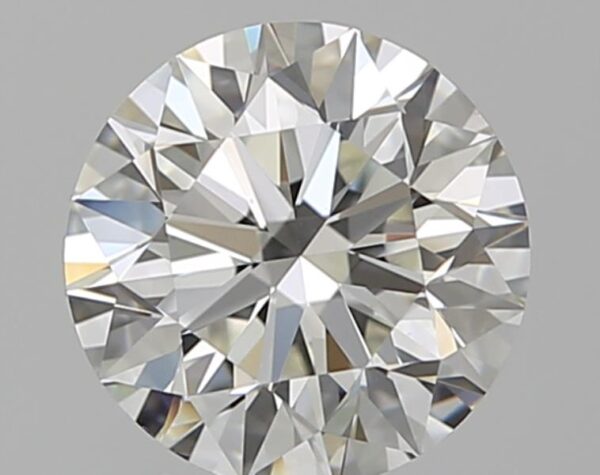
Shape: round
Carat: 1.2
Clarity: VS1
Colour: H
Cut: EX
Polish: EX
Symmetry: EX
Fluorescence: N
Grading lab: GIA
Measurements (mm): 6.75 x 6.78 x 4.24